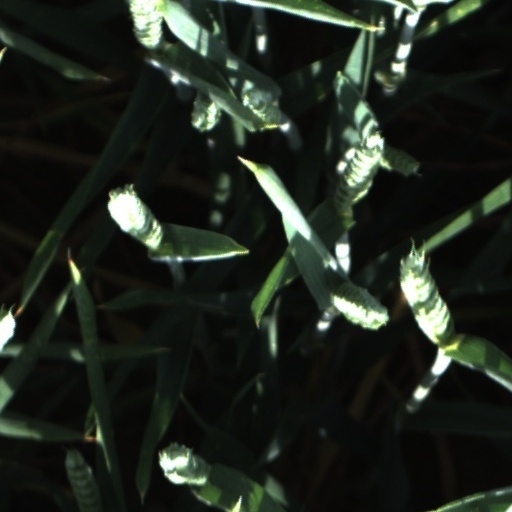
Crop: wheat